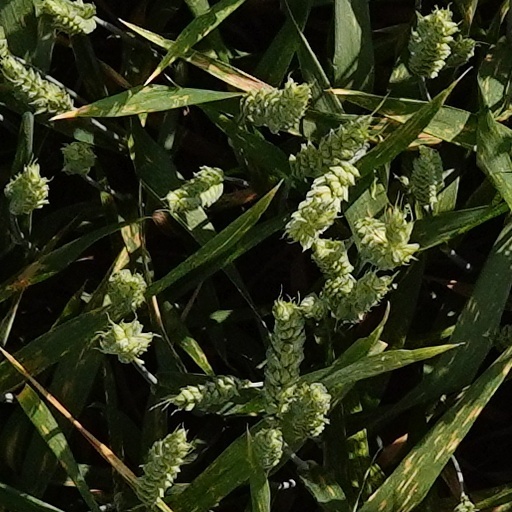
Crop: wheat